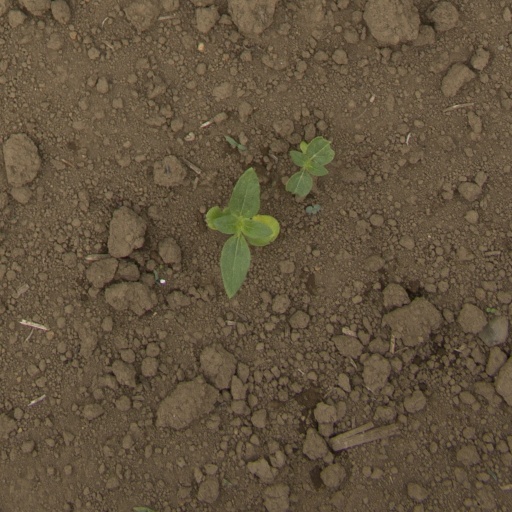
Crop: Jerusalem artichoke